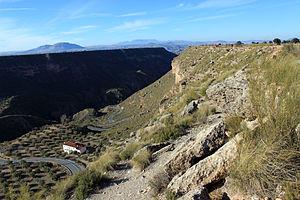
Le parc mégalithique de Gorafe est un site archéologique situé sur la commune de Gorafe en Andalousie, Espagne. Il s'agit de l'un des meilleurs exemples de mégalithisme dans le sud de la péninsule Ibérique, en raison du nombre élevé de monuments funéraires.